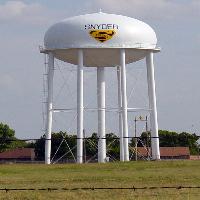
Weather: cloudy or overcast